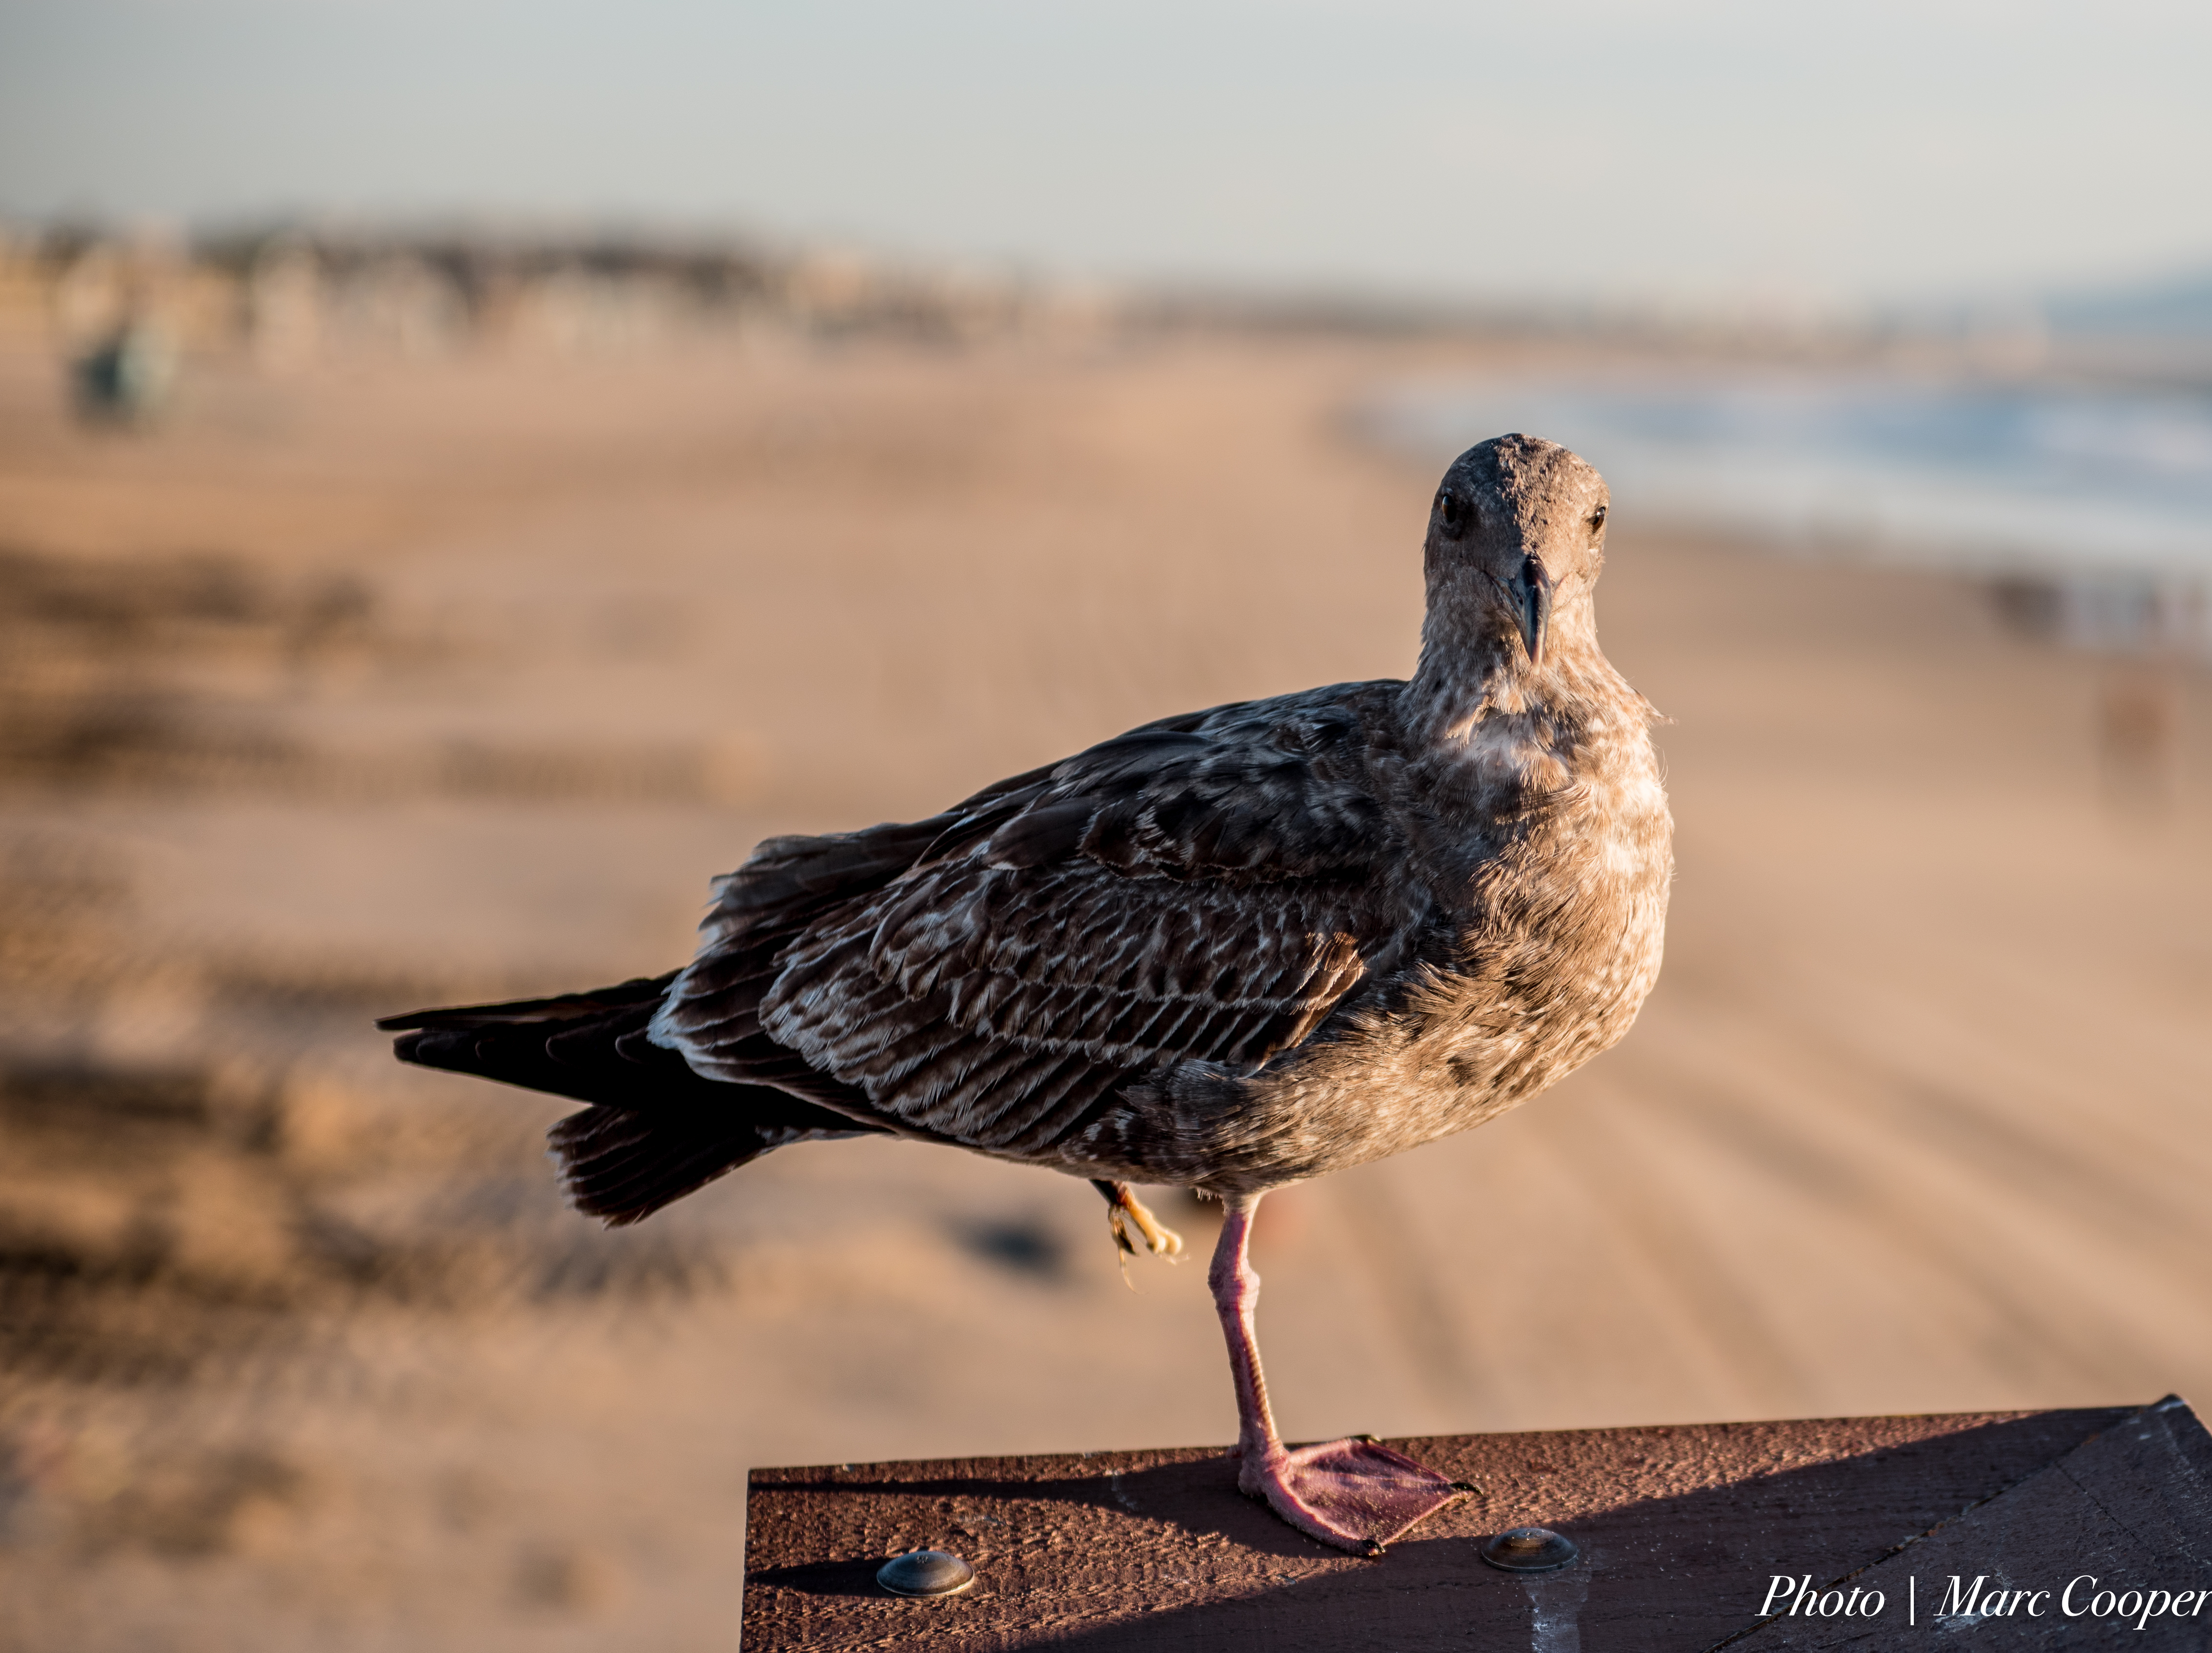
beach, sea, ocean, bird, sunset, pier, seabird, seagull, dusk, wildlife, gull, beak, venice, fauna, vertebrate, autofocus, pacific, venicebeach, venicepier, losangelesbeach, shorebird, charadriiformes